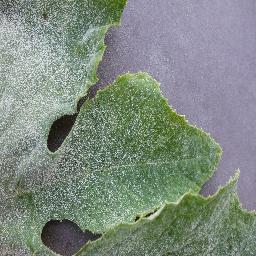
Label: Squash___Powdery_mildew